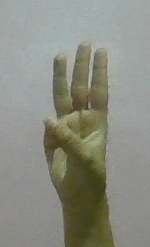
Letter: thaa